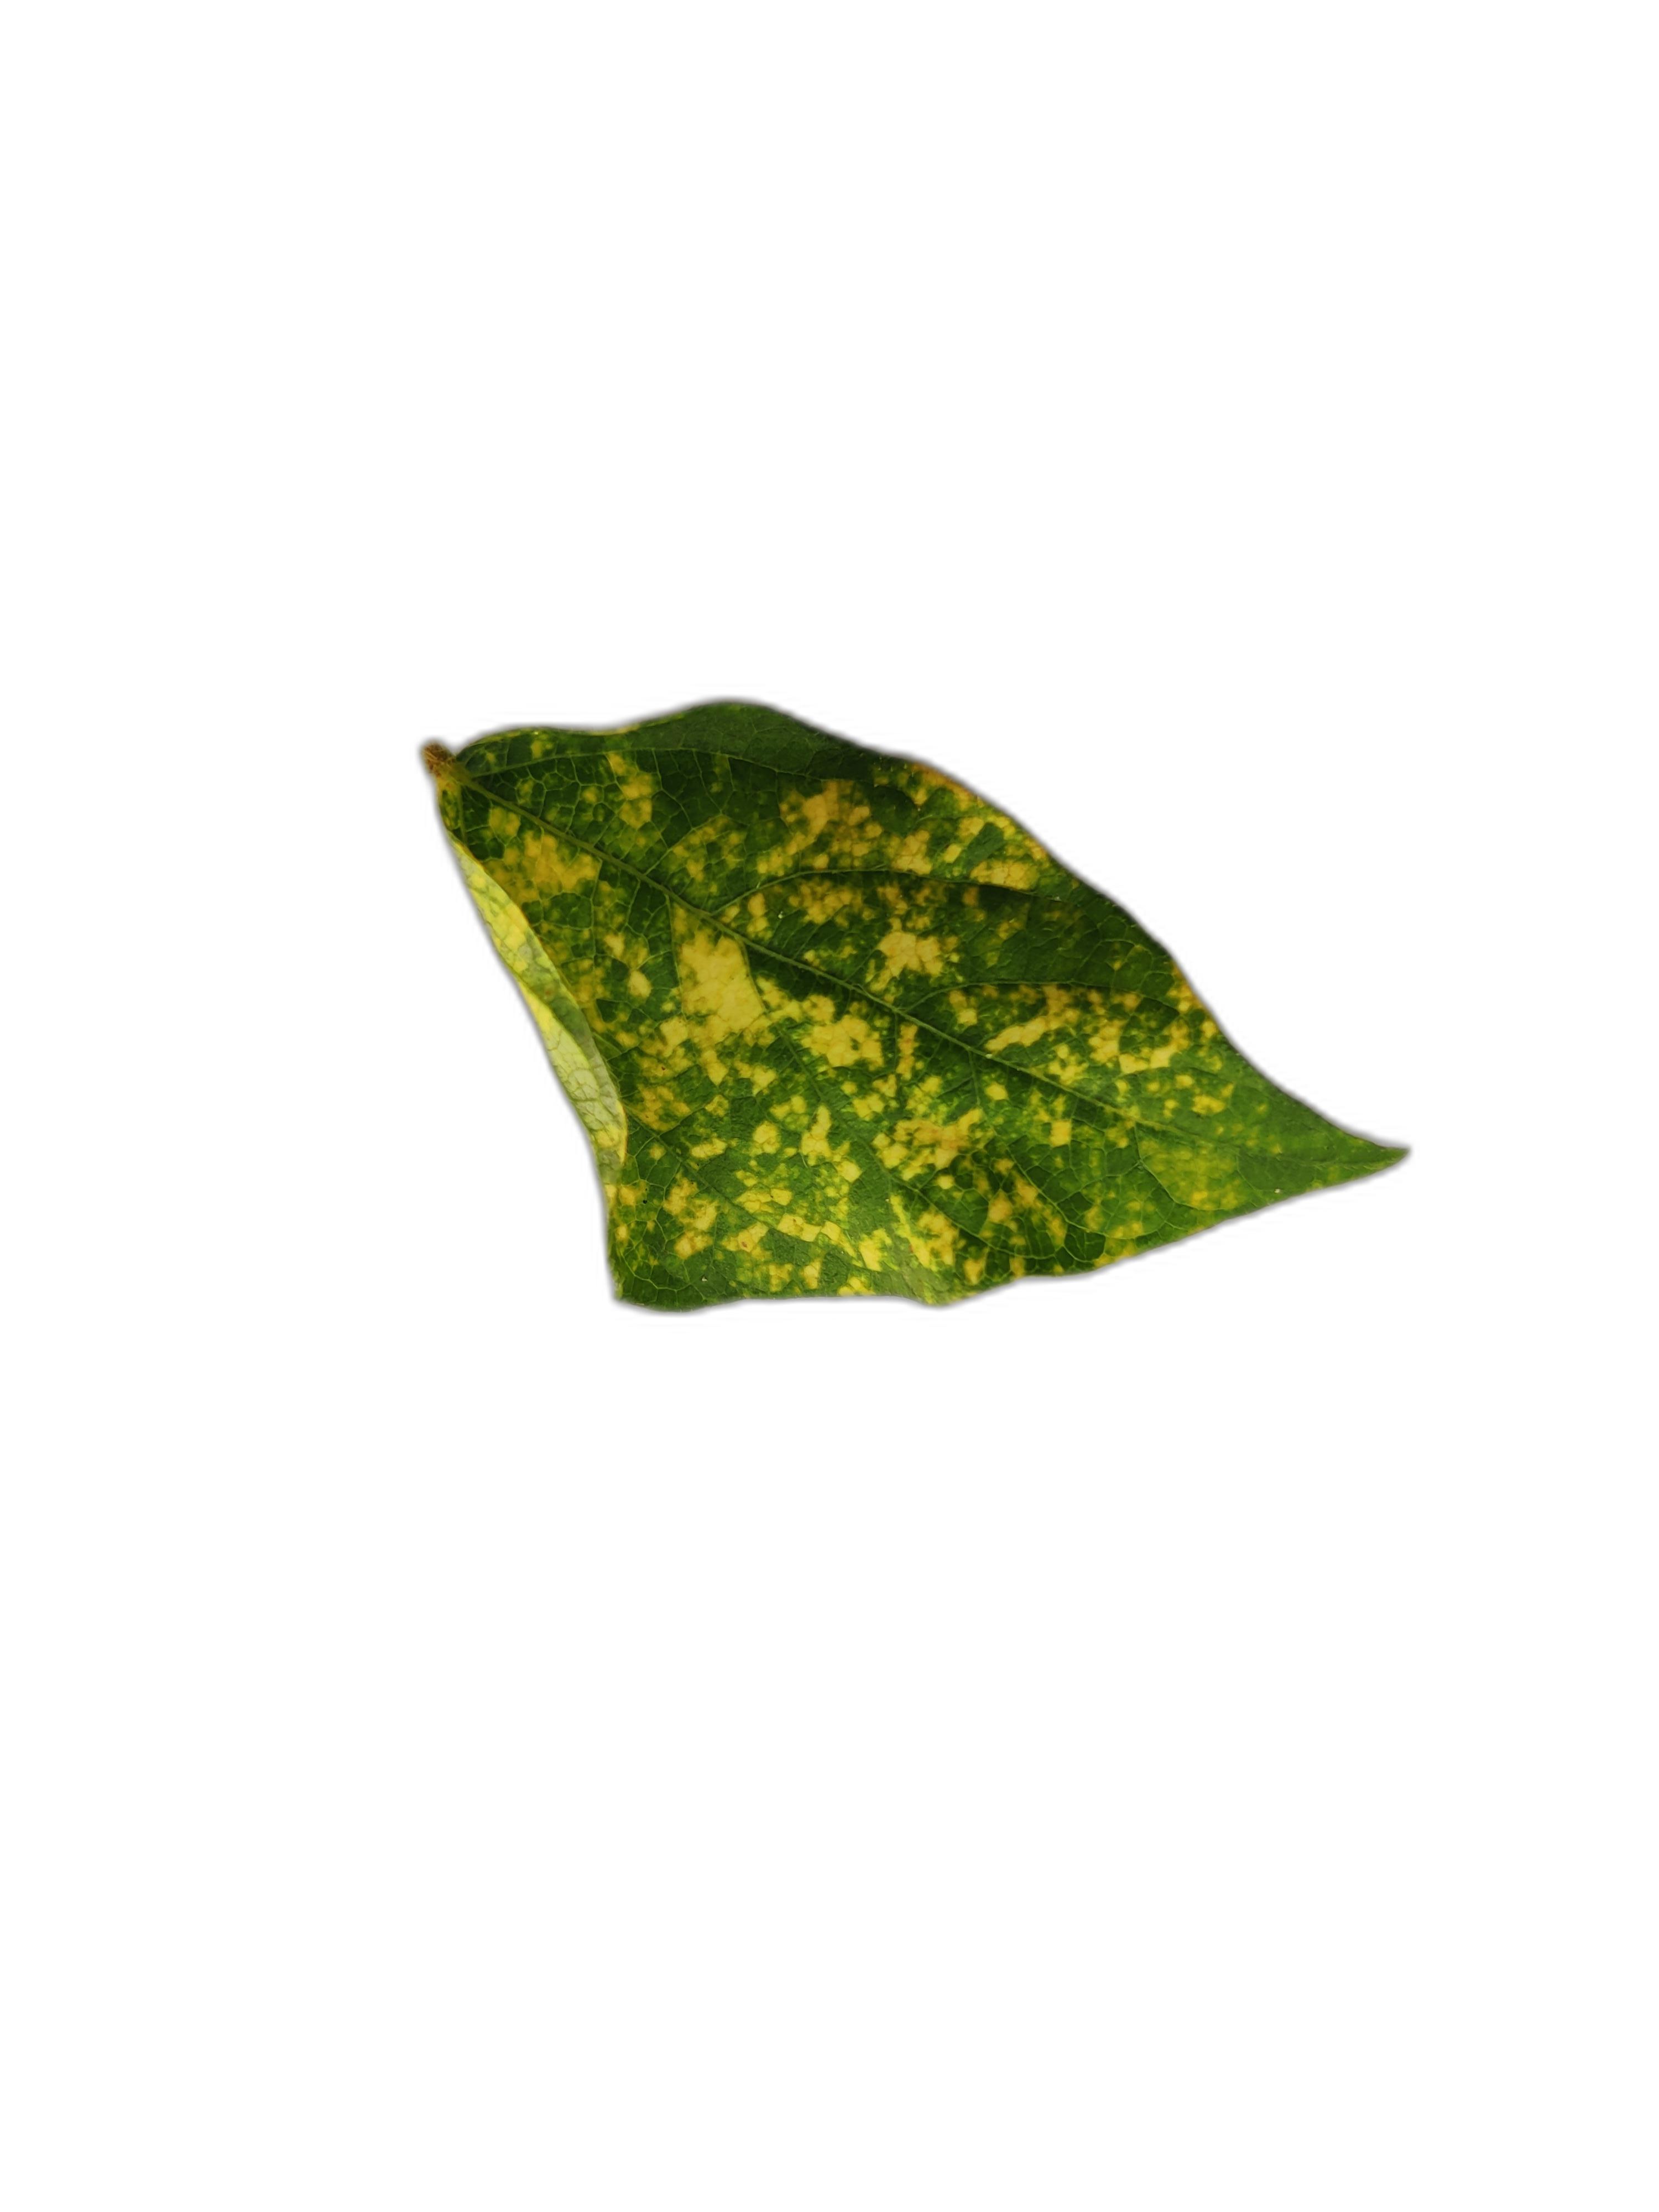
Label: Yellow Mosaic